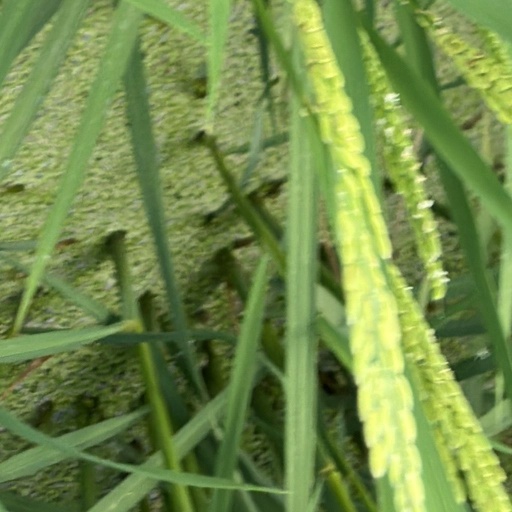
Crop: rice